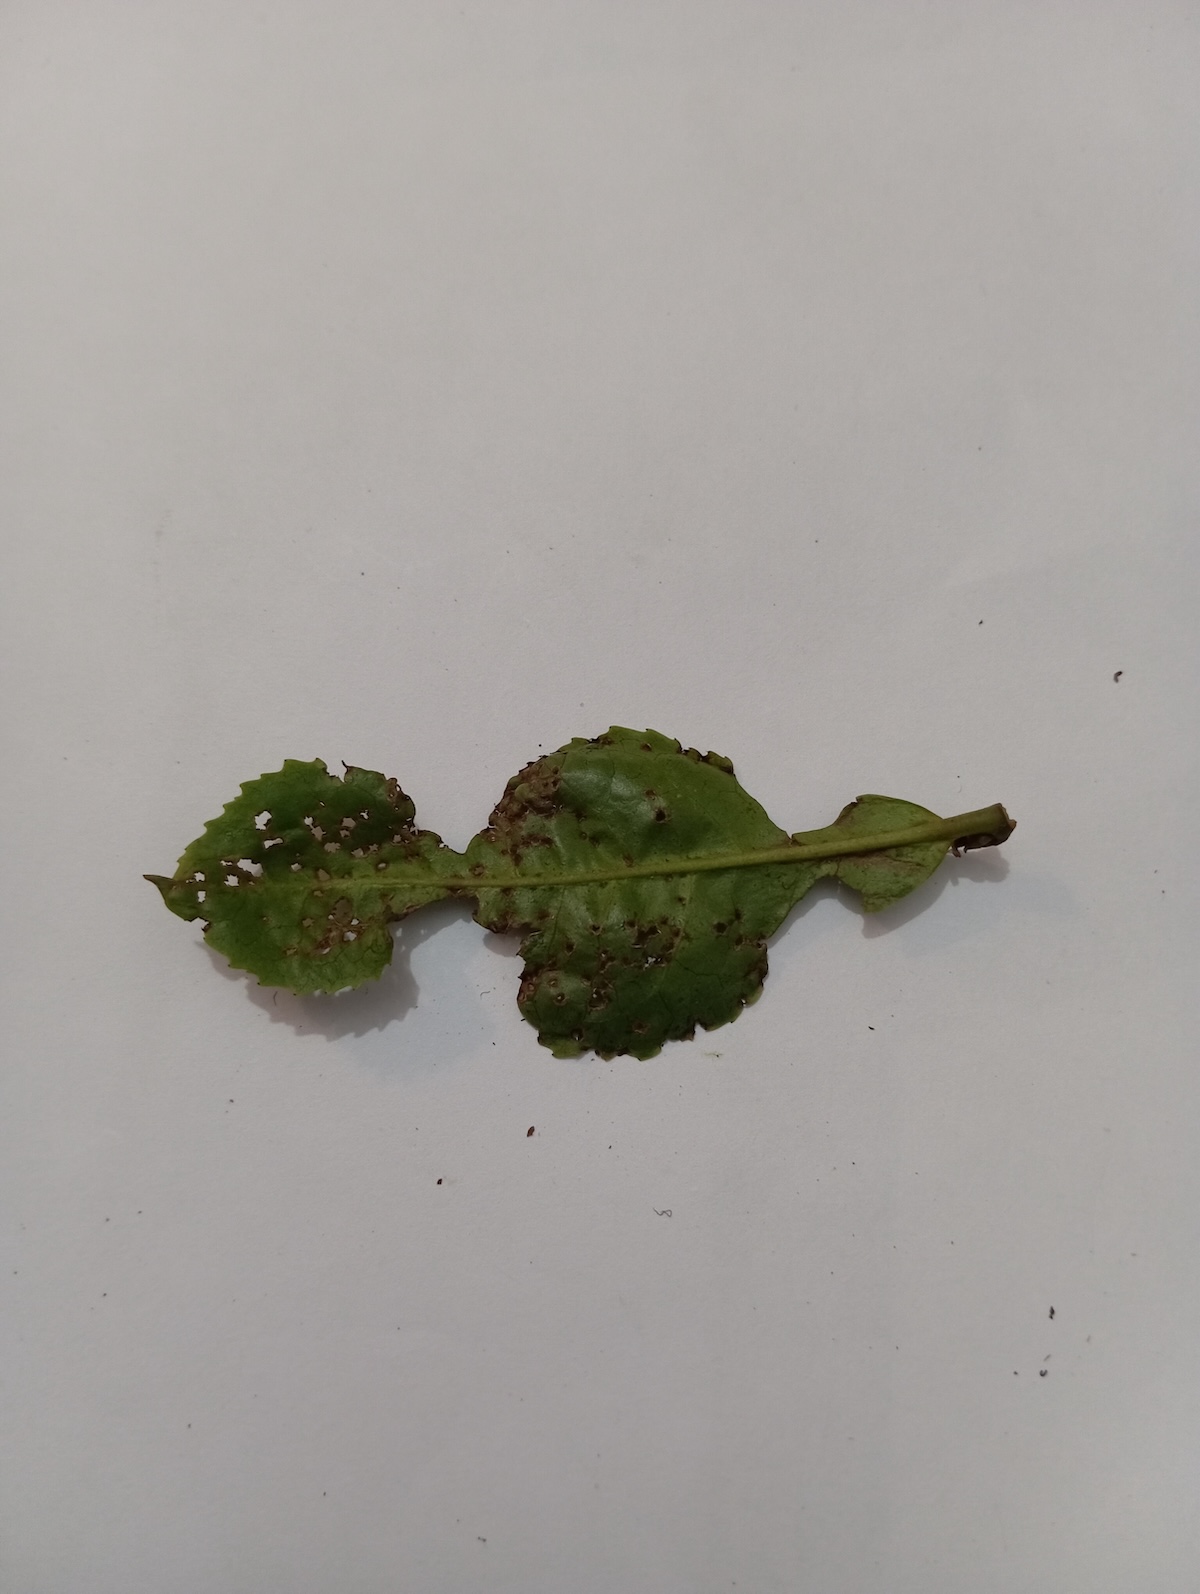
Label: Green mirid bug